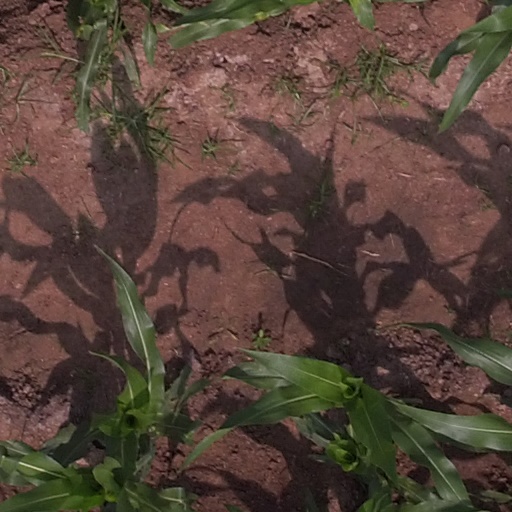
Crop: maize; corn